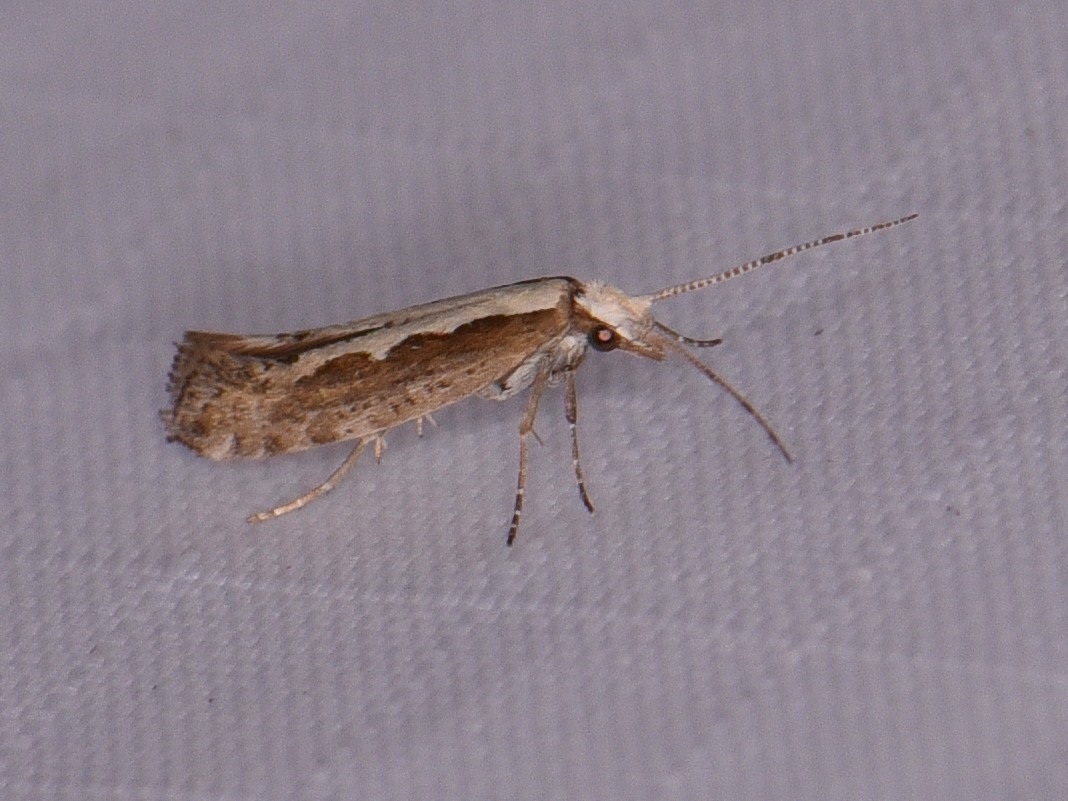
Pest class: diamondback_moth